Heart of Darkness

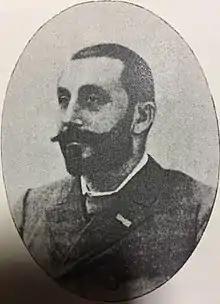
Arthur Hodister (1847–1892), who Conrad's biographer Norman Sherry has argued served as one of the sources of inspiration for Kurtz

After midnight, Kurtz returns to shore. Marlow finds Kurtz crawling back to the station house. Marlow threatens to harm Kurtz if he raises an alarm, but Kurtz only laments that he did not accomplish more. The next day they prepare to journey back down the river.